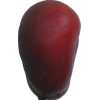
Label: nectarine_flat